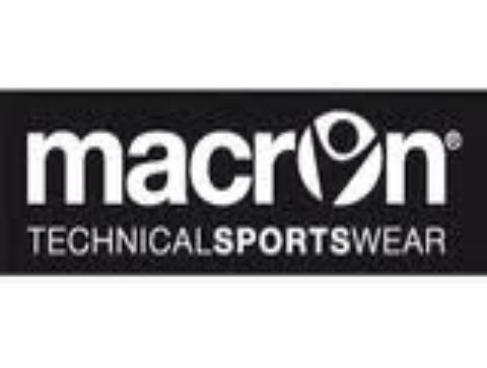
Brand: macron
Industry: Sports